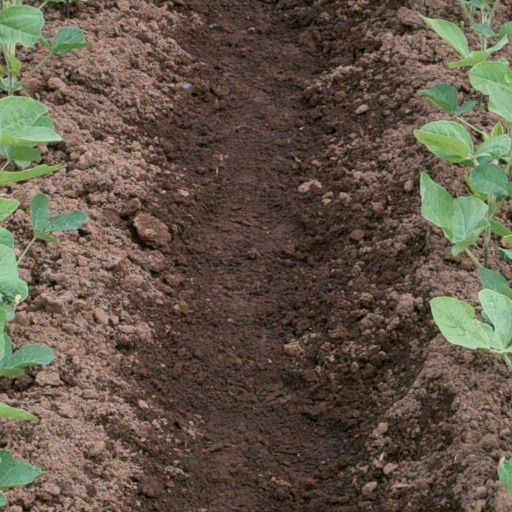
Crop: soybean